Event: Nepal Earthquake
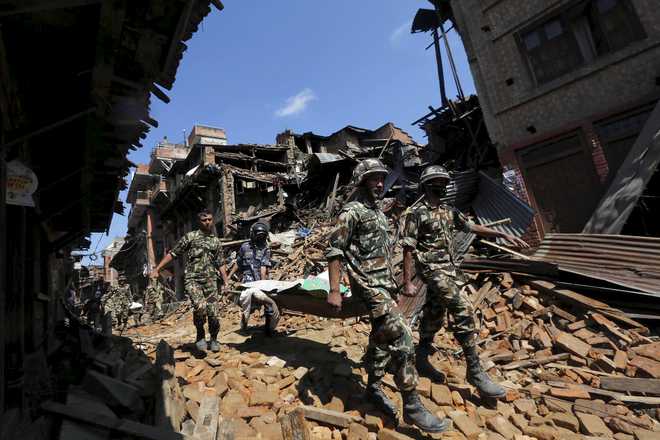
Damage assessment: damage